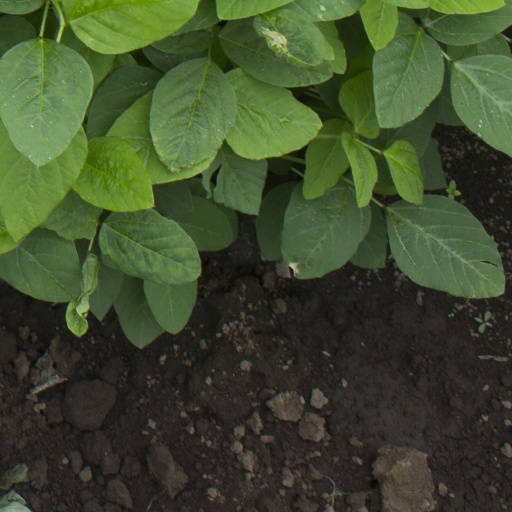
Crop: soybean